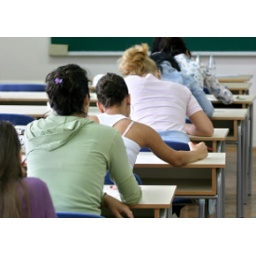
university students sitting in a classroom interior